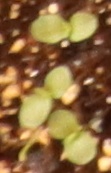
Label: Flax